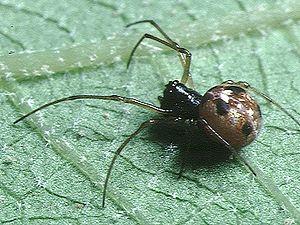
Glenognatha est un genre d'araignées aranéomorphes de la famille des Tetragnathidae.
Dyschiriognatha est un genre d'araignées aranéomorphes de la famille des Tetragnathidae.